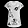
Label: T - shirt / top